Khana (poet)

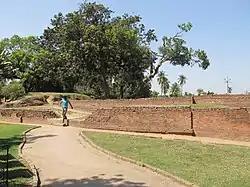
The mound of Khana-Mihir or Baraha-Mihir on Prithiba road, Chandraketugarh, Berachampa, West Bengal.

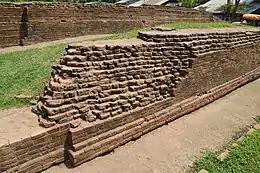
Excavated Brick Structure of Khana-Mihir Mound at Chandraketugarh.

The legend of Khana (also named Lilavati elsewhere) centers around her association with Chandraketugarh in southern Bengal (where a mound has been discovered amongst ruins with the names of Khana and Mihir associated with it) and that she was the daughter-in-law of the famous astronomer and mathematician, Varahamihira, a jewel among Chandragupta II Vikramaditya's famed Navaratna sabha.